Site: brandenburg
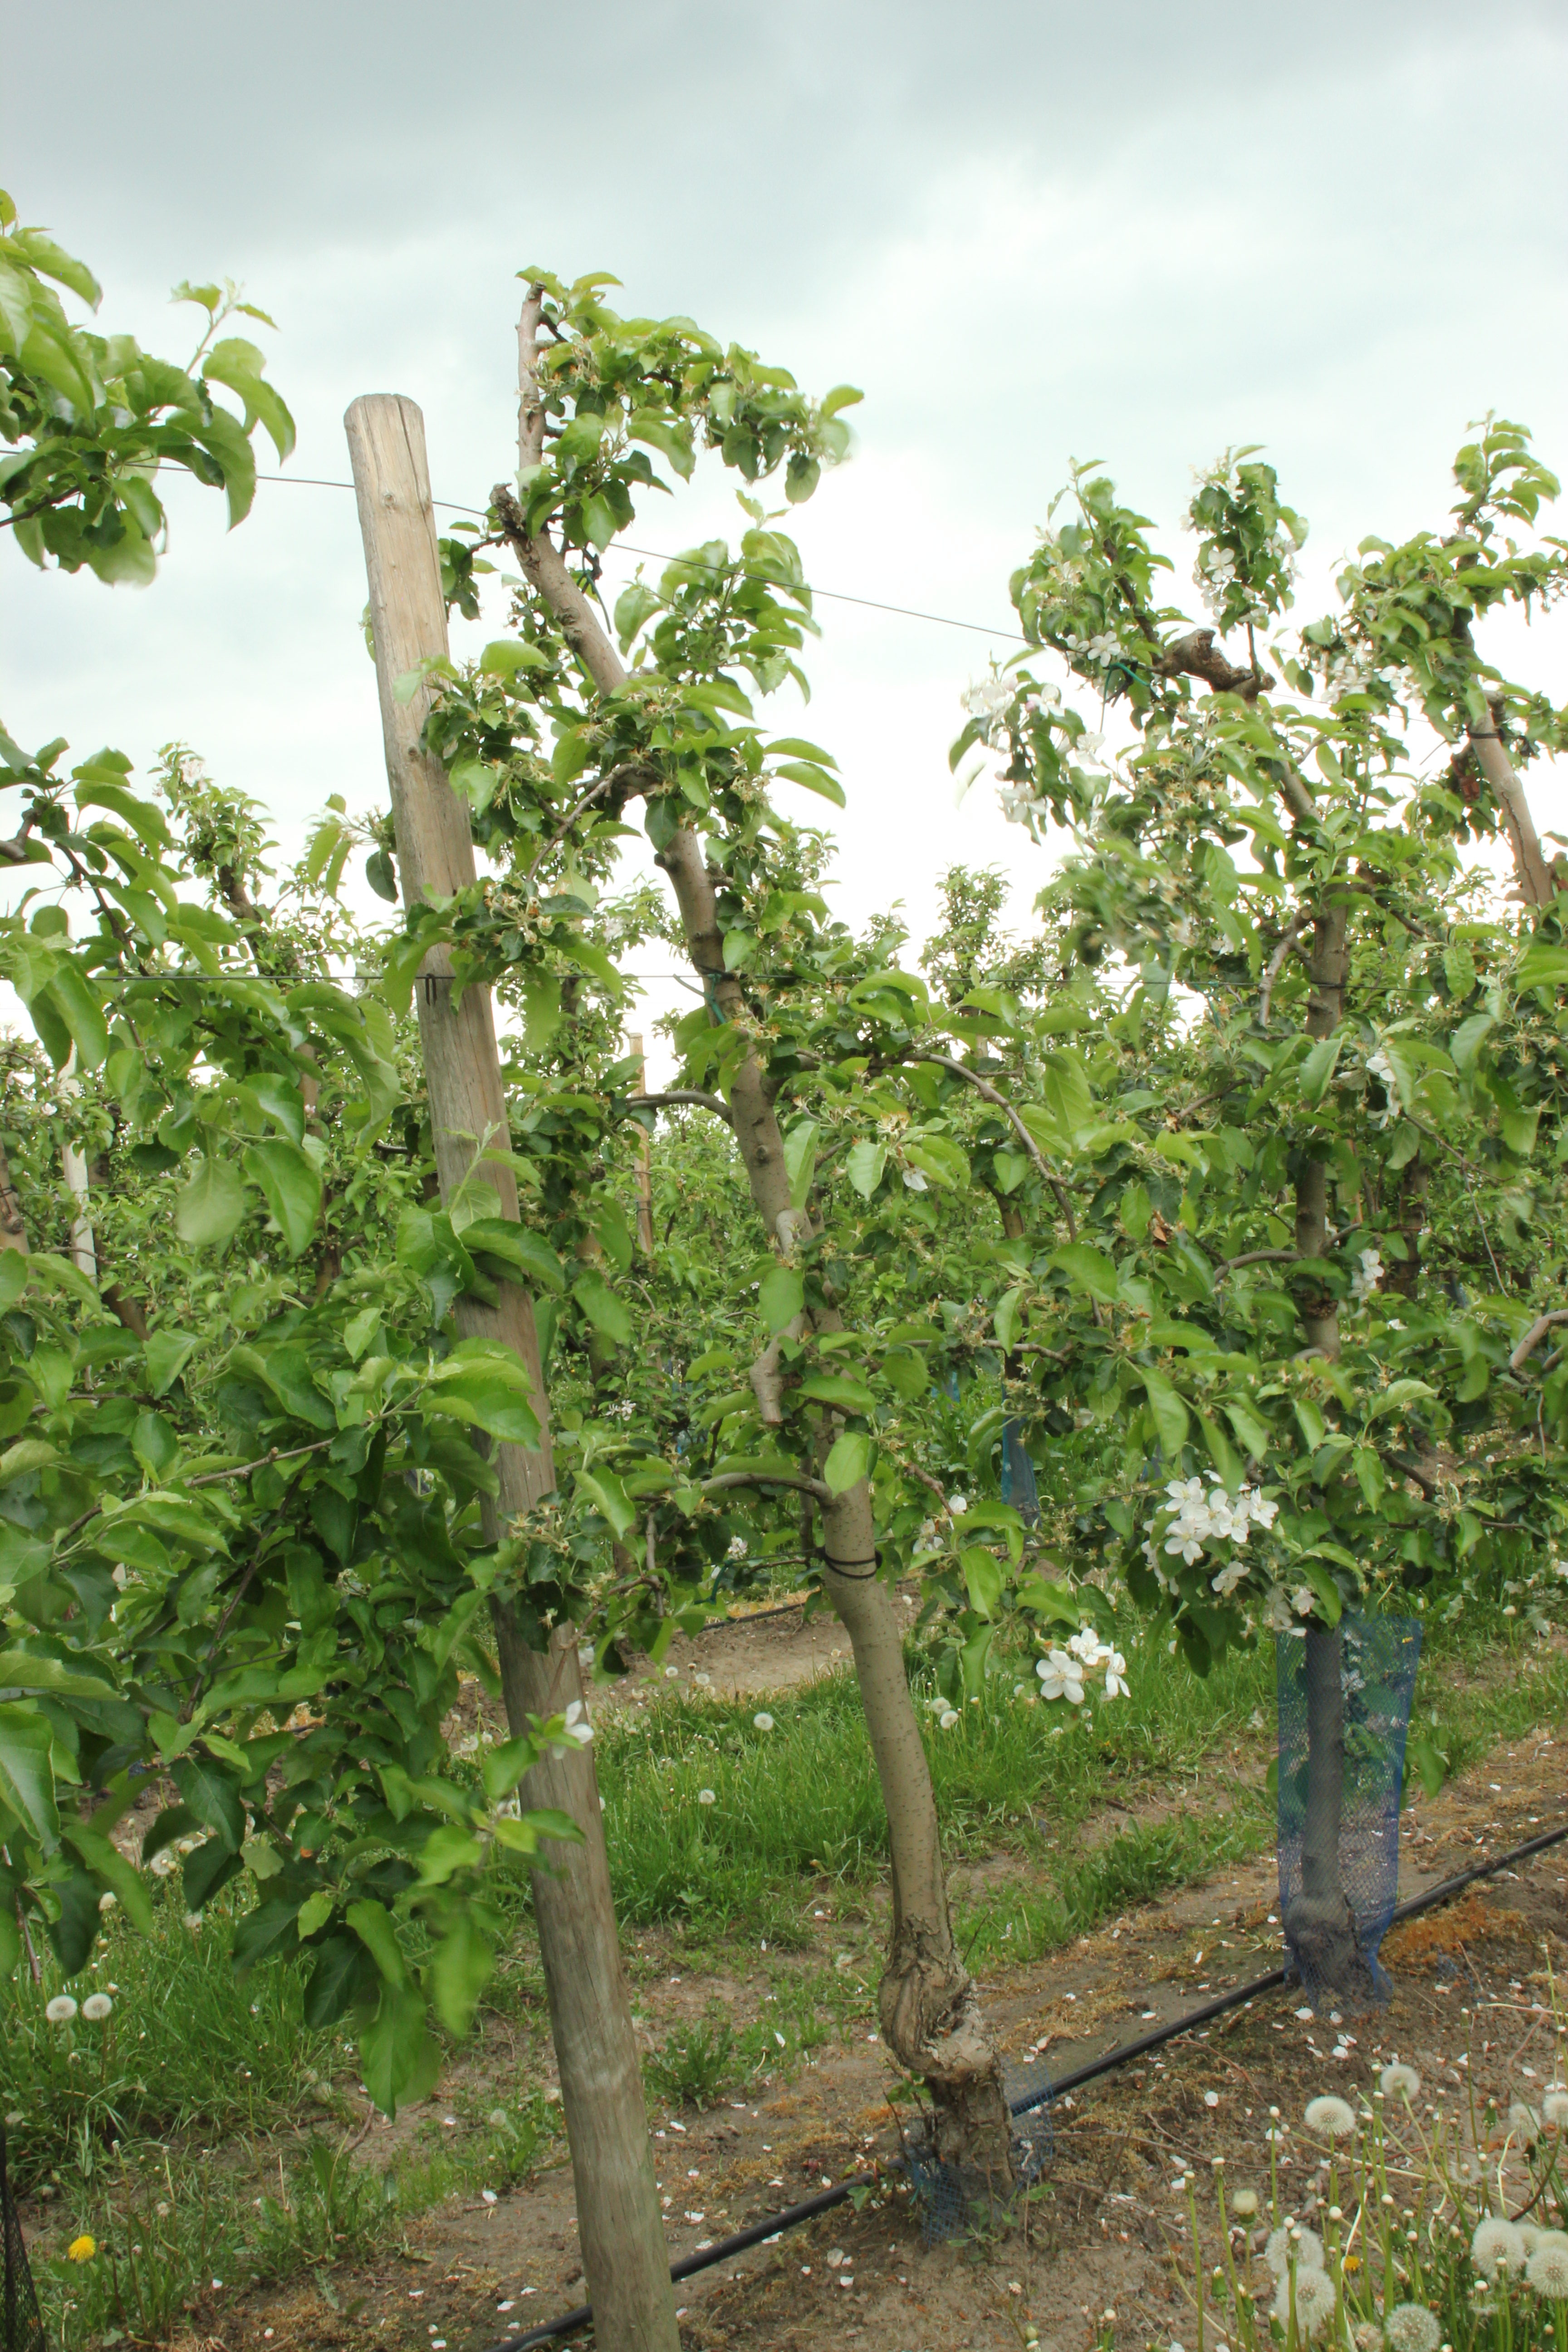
Growth stage (BBCH 67): Flowering